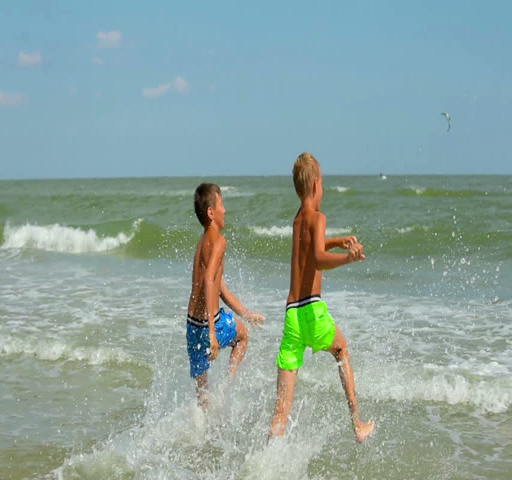
happy children plays on the sea beach